Escort fighter

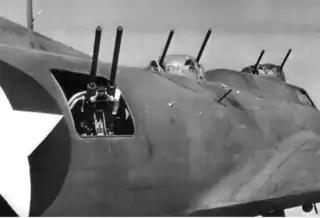
Close-up of the array of .50-caliber guns on the Boeing YB-40 Flying Fortress.

In contrast to their German counterparts, the RAF long argued against the development of escorts. A key reason was largely organizational. In 1936 the former Air Defence of Great Britain had its duties split into RAF Fighter Command and RAF Bomber Command. Fighter Command felt that using their fighters as protection for bombing raids would draw on their own numbers. On 30 November 1936, Director of Staff Duties Sholto Douglas made this position formal, stating "the bombers should be able to look after themselves without the addition of an escort of fighters." Production allocation followed this rule, capping the number of fighters delivered to front-line use with the British Expeditionary Force and sending the rest to UK formations.